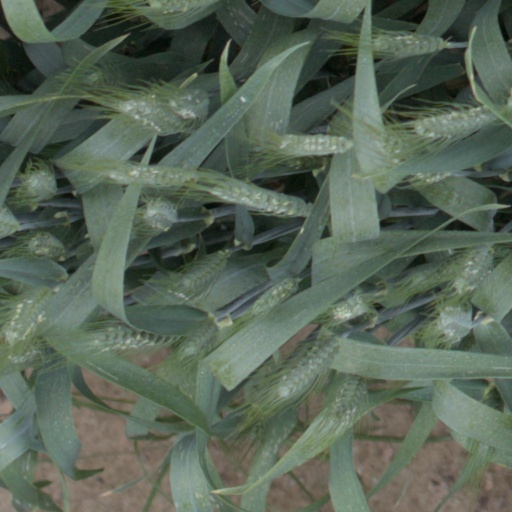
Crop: wheat